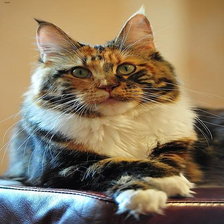
Species: cat
Breed: Maine Coon